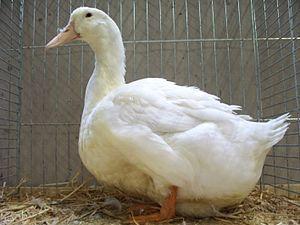
Cette liste des races de canards n'est pas exhaustive.